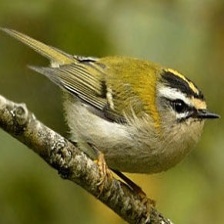
Species: COMMON FIRECREST
Scientific name: REGULUS IGNICAPILLA